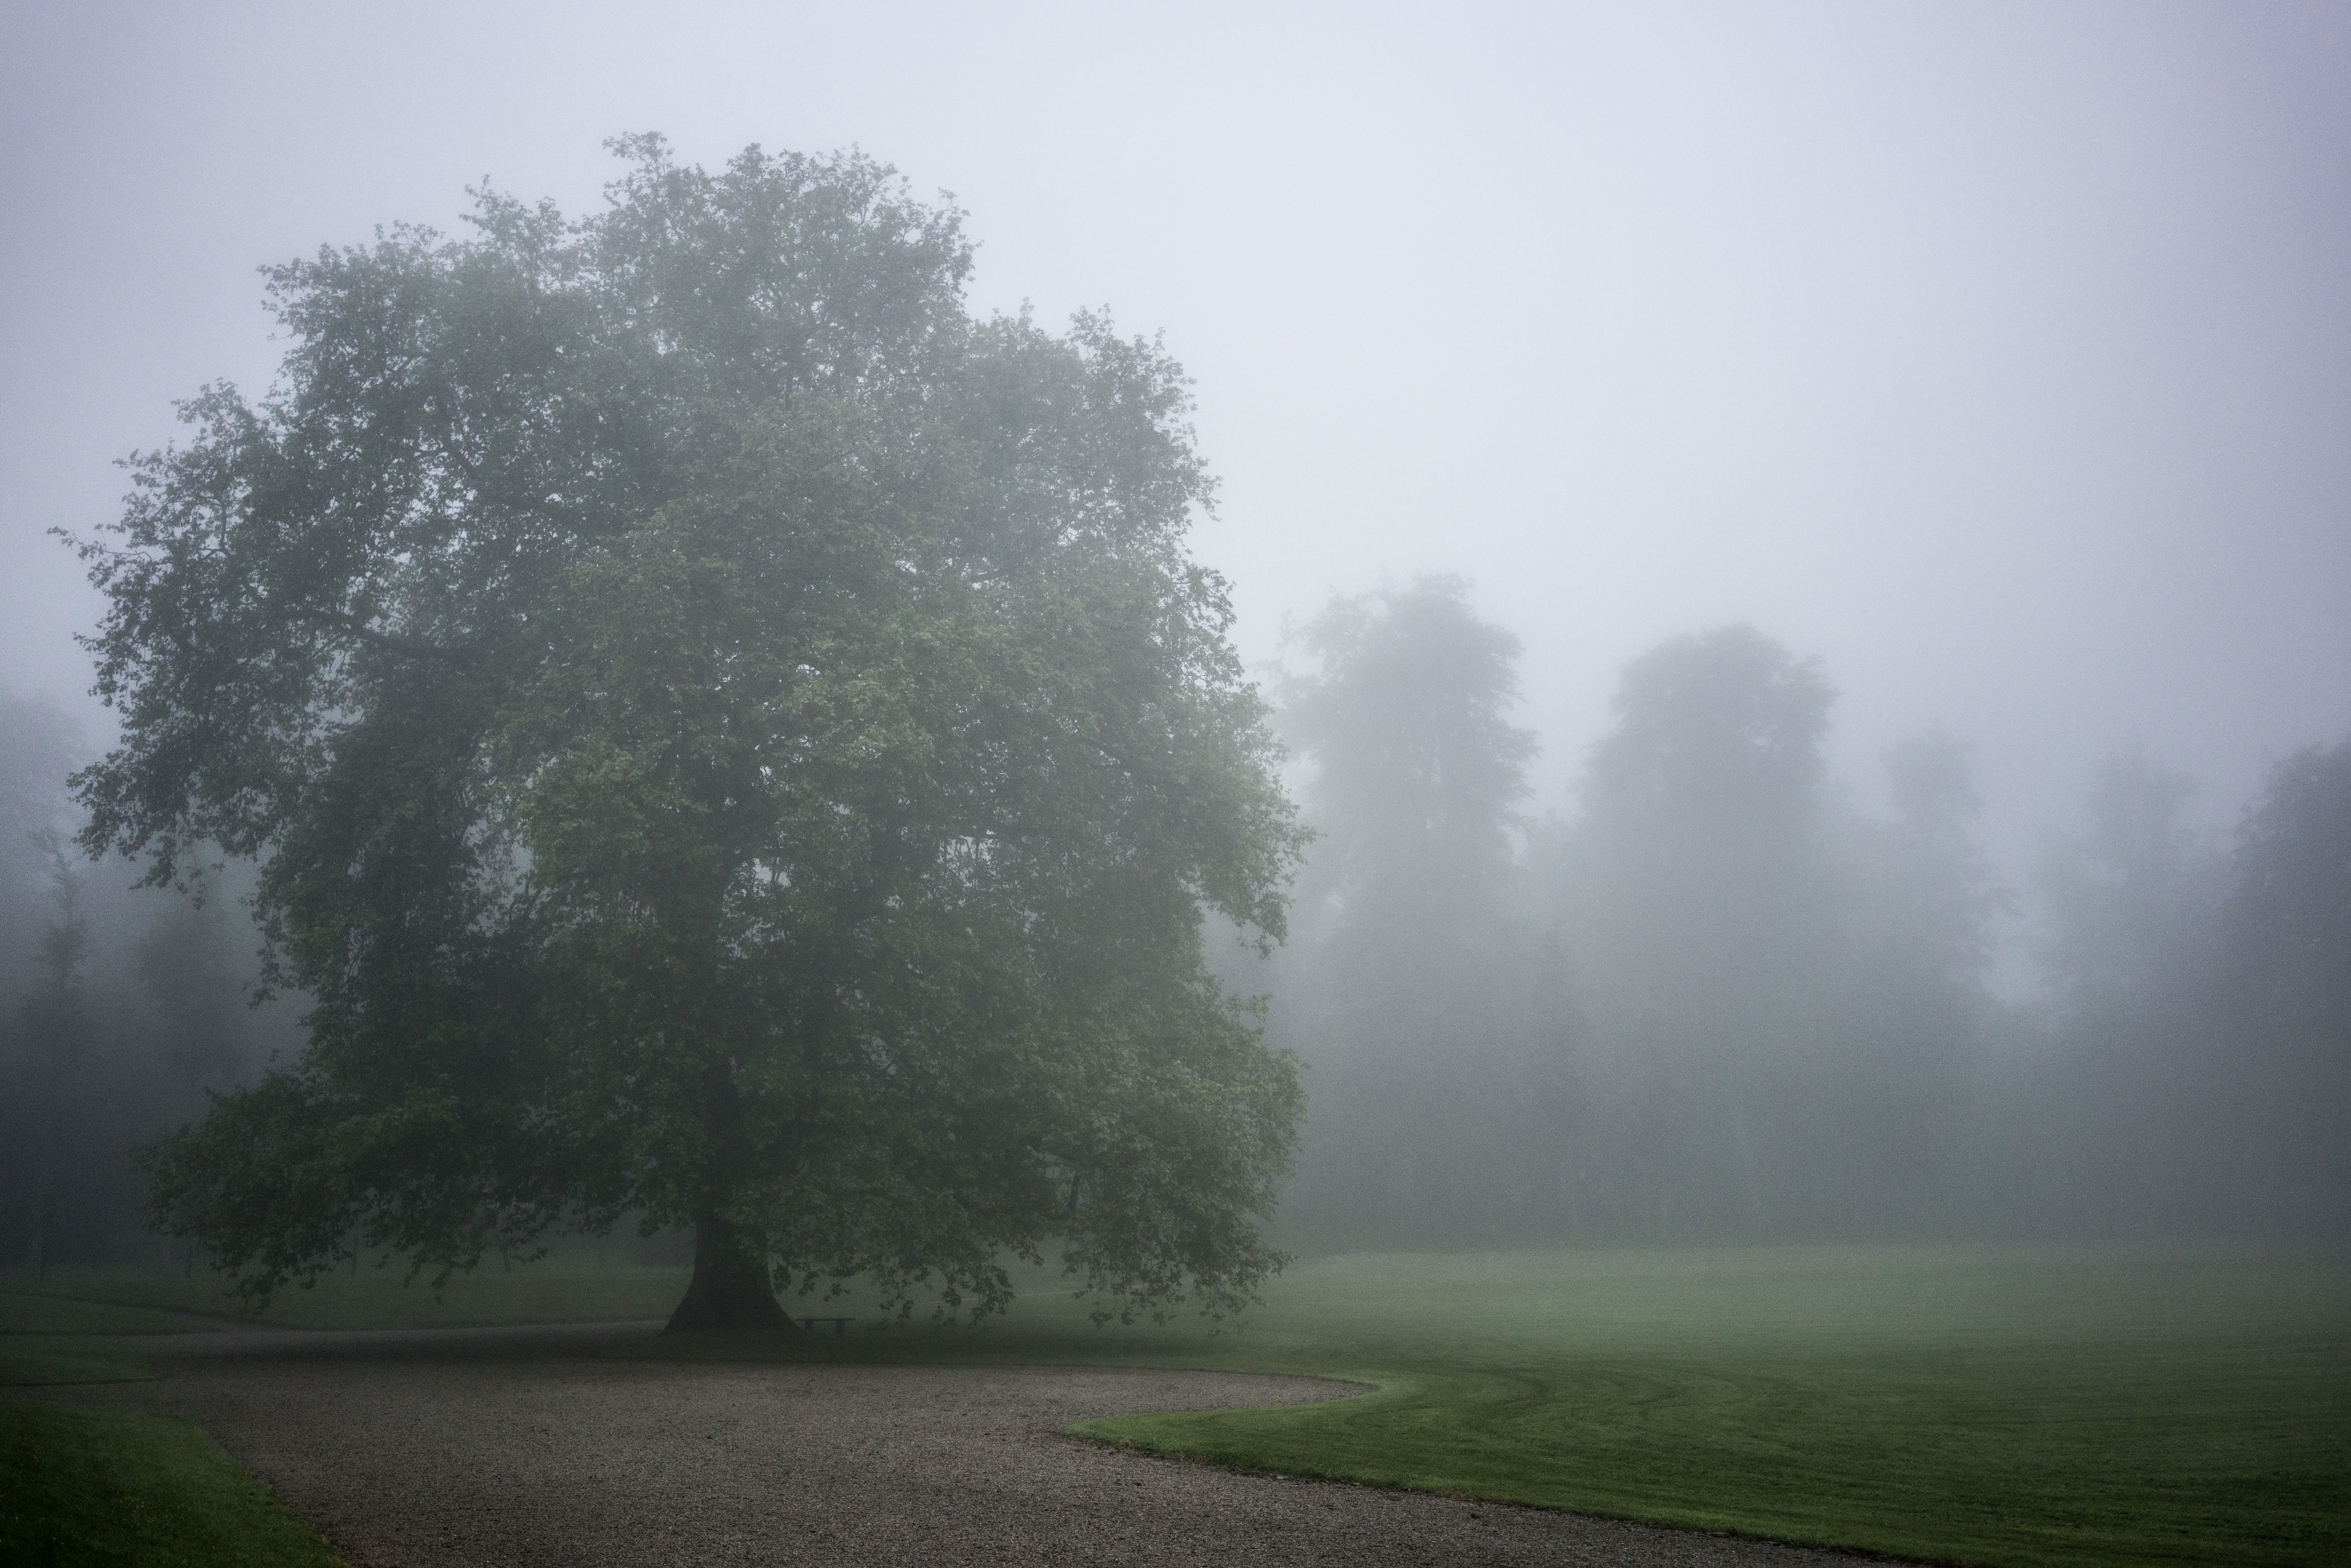
tree, nature, forest, grass, fog, mist, sunlight, morning, dawn, atmosphere, green, weather, haze, freezing, drizzle, atmospheric phenomenon, woody plant